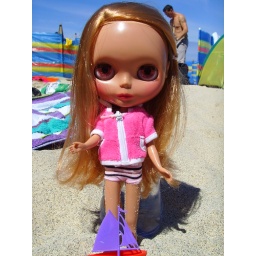
Honey Ryder enjoys sun, sand and sail boats in St. Ives